St Nicholas Church, Kenilworth

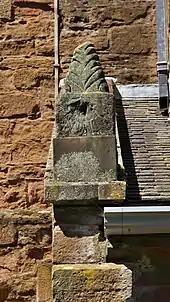
Stone sundial at the west end of the south aisle

The nave had a steeply pitched roof until 1580, when Robert Dudley, 1st Earl of Leicester had it lowered to its present shallow pitch. The line of the earlier roof survives as a trace on the east side of the tower. The chancel roof was taken down and relaid in 1692 under the auspices of the then Vicar, William Best, at a cost of £80.